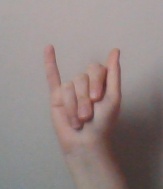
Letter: meem